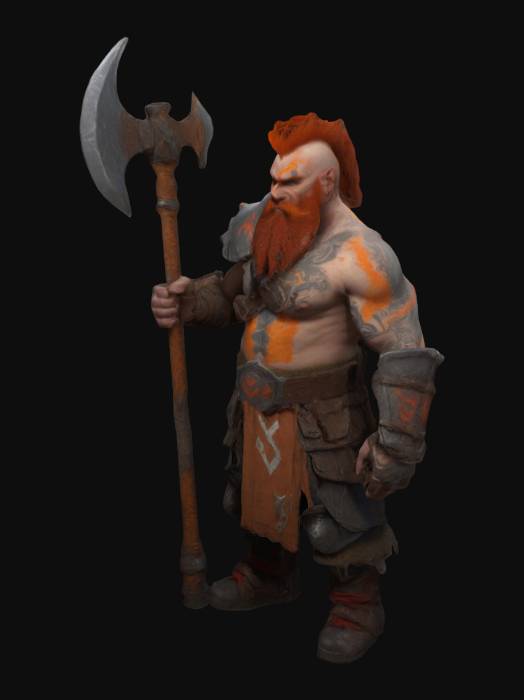
미적 점수 (1~10점): 7